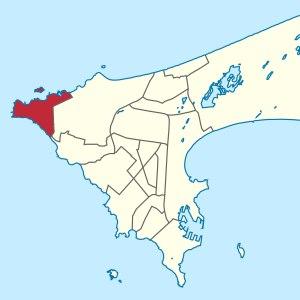
Ngor est l'une des 19 communes d'arrondissement de Dakar. Elle fait partie de l'arrondissement des Almadies.